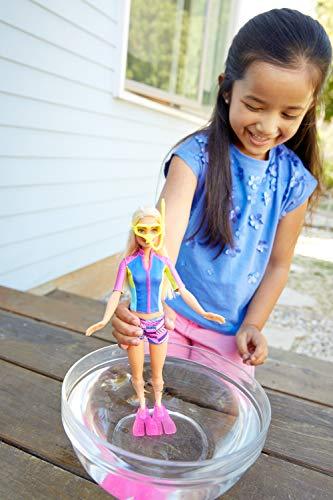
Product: Barbie Dolphin Magic Snorkel Fun Friends
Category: Toys & Games | Dolls & Accessories | Playsets
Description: Bring Barbie Dolphin Magic to life with Barbie doll and her aquatic friends.
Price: $17.62
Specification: ProductDimensions:2.4x9x12.8inches|ItemWeight:7ounces|ShippingWeight:10.6ounces(Viewshippingratesandpolicies)|DomesticShipping:ItemcanbeshippedwithinU.S.|InternationalShipping:ThisitemcanbeshippedtoselectcountriesoutsideoftheU.S.LearnMore|ASIN:B01MRV4ET4|Itemmodelnumber:FBD63|Manufacturerrecommendedage:36months-7years|Batteries:1LR44batteriesrequired.